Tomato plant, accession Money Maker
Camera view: horizontal (90 deg, fisheye); turntable rotation: 90 degrees
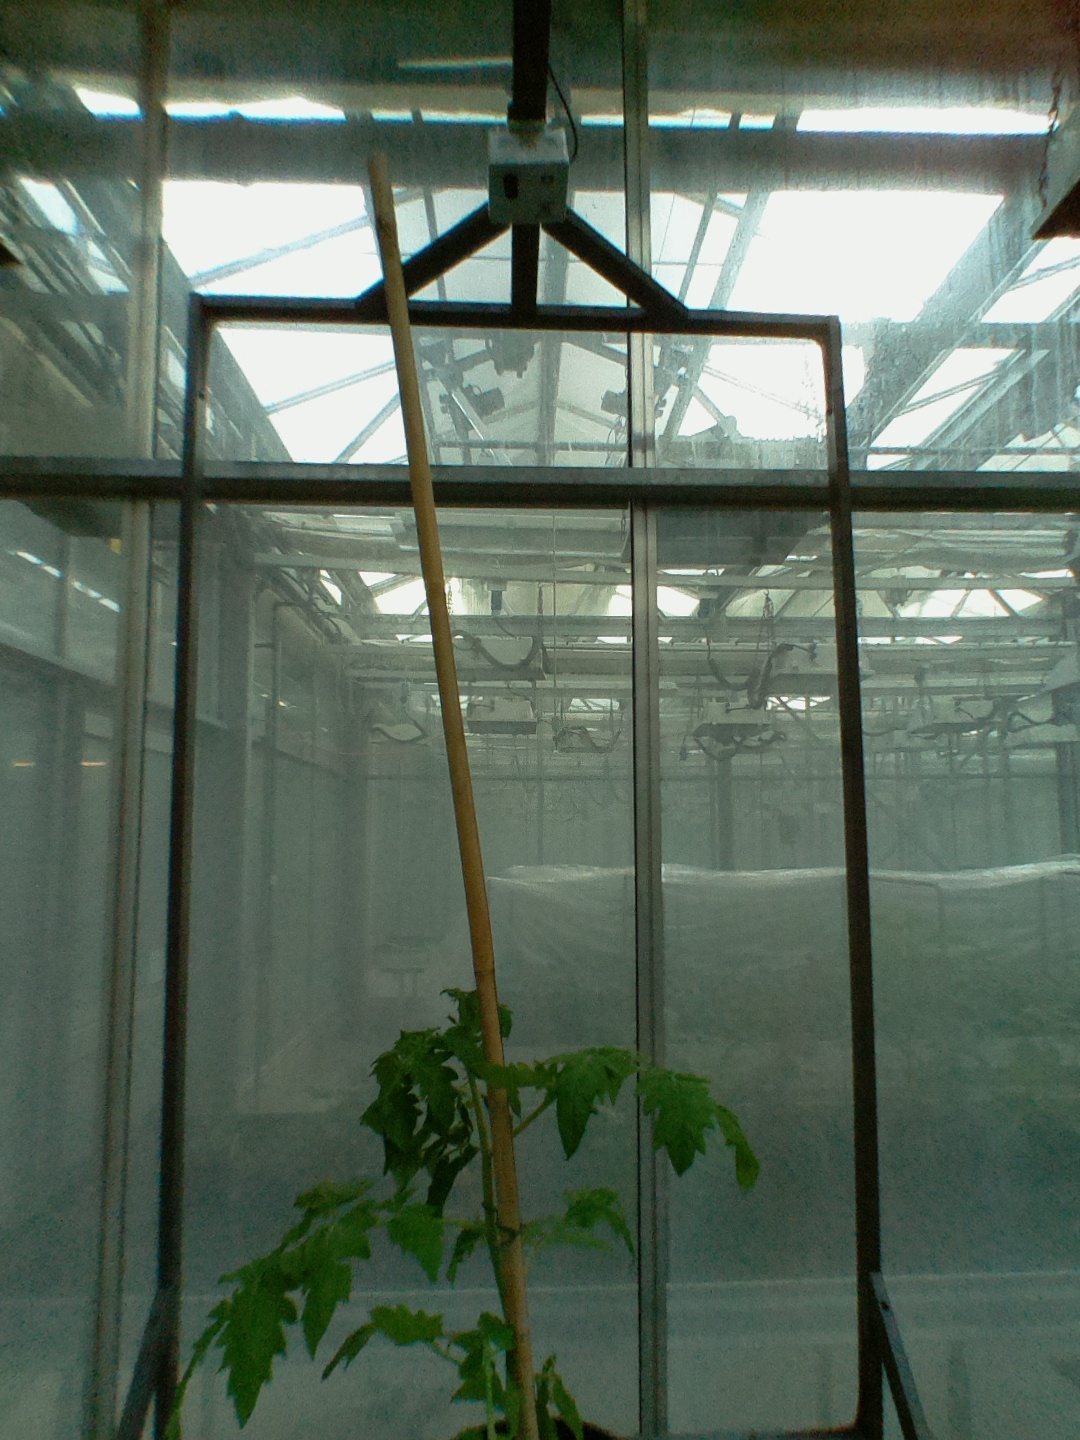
BBCH growth stage 14: 8 of true leaves visible